Within You Without You

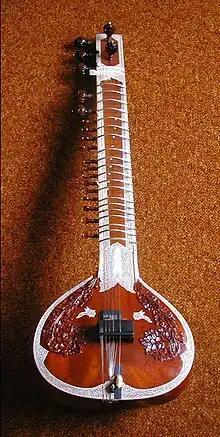
Aided by the Beatles' song, the sitar, and Indian classical music generally, reached its peak in popularity in the West in 1967.

Among other contemporary rock musicians, Stephen Stills was so taken with the song that he had its lyrics carved on a stone monument in his yard. Lennon also admired the track, saying of Harrison: "His mind and his music are clear. There is his innate talent, he brought that sound together." David Crosby, who introduced Harrison to Shankar's music in 1965, described Harrison's fusion of ideas as "utterly brilliant", adding: "He did it beautifully and tastefully ... He did it at absolutely the highest level that he could, and I was extremely proud of him for that." Writing in the "100 Rock Icons" issue of "Classic Rock", in 2006, singer Paul Rodgers cited the track to support Harrison's standing as what the magazine called "the Beatles' musical medicine man". Rodgers said: "He introduced me and a generation of people worldwide to the wisdom of the East. His thought-provoking 'Within You Without You' – with sitars, tablas and deep lyrics – was something completely different, even in a world full of unique music."